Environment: real
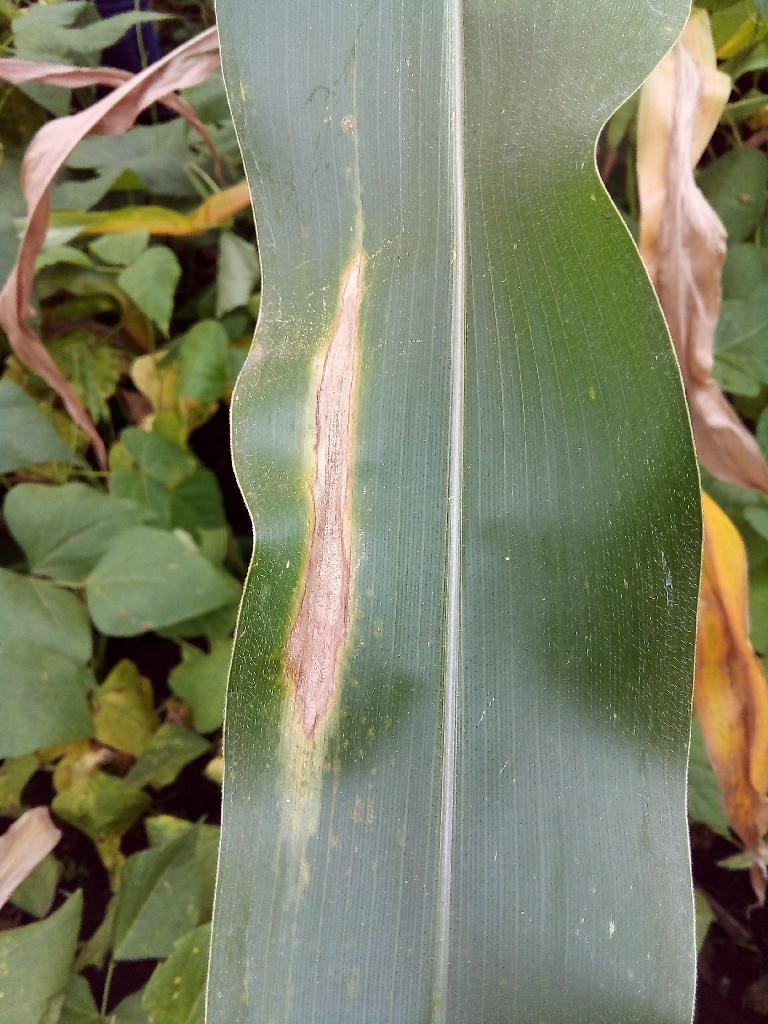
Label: northern_corn_leaf_blight